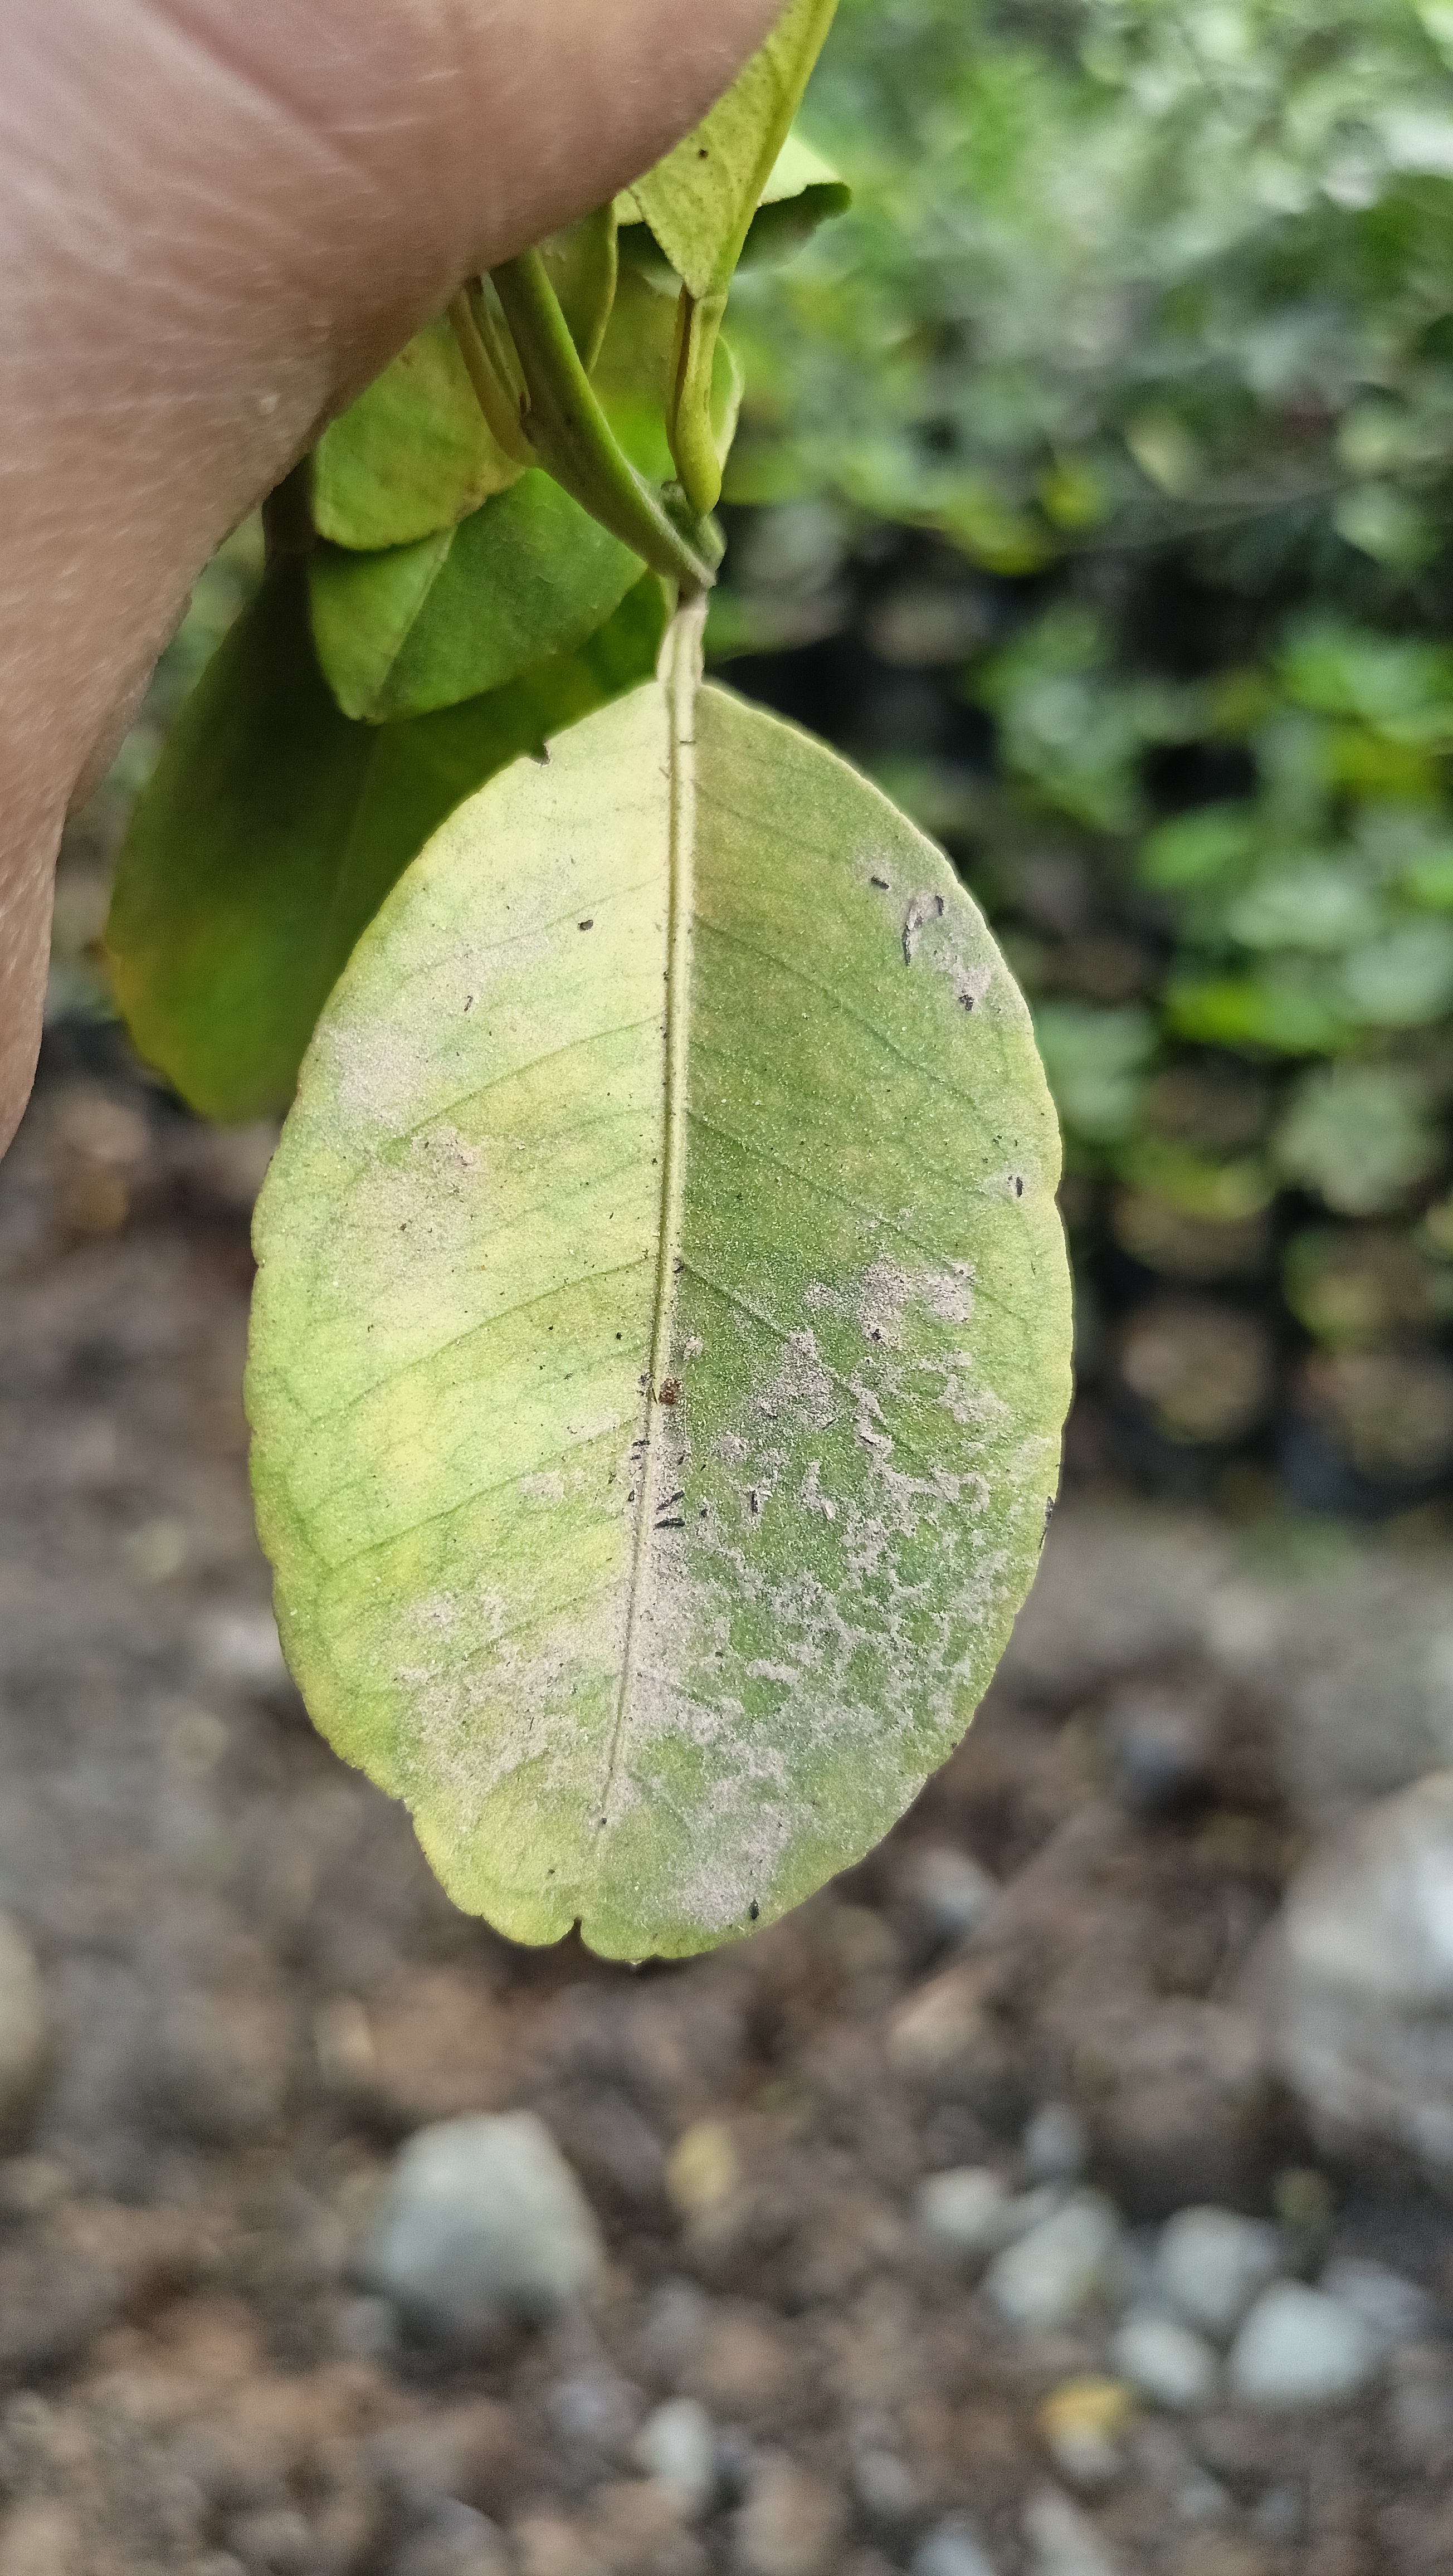
Mandarin leaf variety: China Mishti